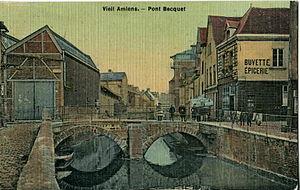
Carte postale ancienne, sans mention d'éditeur
La Somme est un fleuve du nord de la France, en région Hauts-de-France, qui traverse les deux départements de l'Aisne et de la Somme. Il donne son nom à ce dernier.
Amiens est une commune française, préfecture du département de la Somme en région Hauts-de-France.